History of NATO

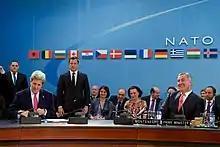
NATO foreign ministers and Montenegro's Prime Minister Milo Đukanović signed a protocol at the NATO Council in 2016

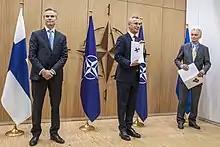
Finnish and Swedish ambassadors submit their applications to join NATO to secretary general Jens Stoltenberg

The NATO Response Force (NRF) was launched at the 2002 Prague summit on 21 November, the first summit in a former Comecon country. On 19 June 2003, a further restructuring of the NATO military commands began as the Headquarters of the Supreme Allied Commander, Atlantic were abolished and a new command, Allied Command Transformation (ACT), was established in Norfolk, Virginia, United States, and the Supreme Headquarters Allied Powers Europe (SHAPE) became the Headquarters of Allied Command Operations (ACO). ACT is responsible for driving transformation (future capabilities) in NATO while ACO is responsible for current operations. In March 2004, NATO's Baltic Air Policing began, which supported the sovereignty of Latvia, Lithuania, and Estonia by providing jet fighters to react to any unwanted aerial intrusions. Eight multinational jet fighters are based in Lithuania, the number of which was increased from four in 2014. Also at the 2004 Istanbul summit, NATO launched the Istanbul Cooperation Initiative with four Persian Gulf nations.